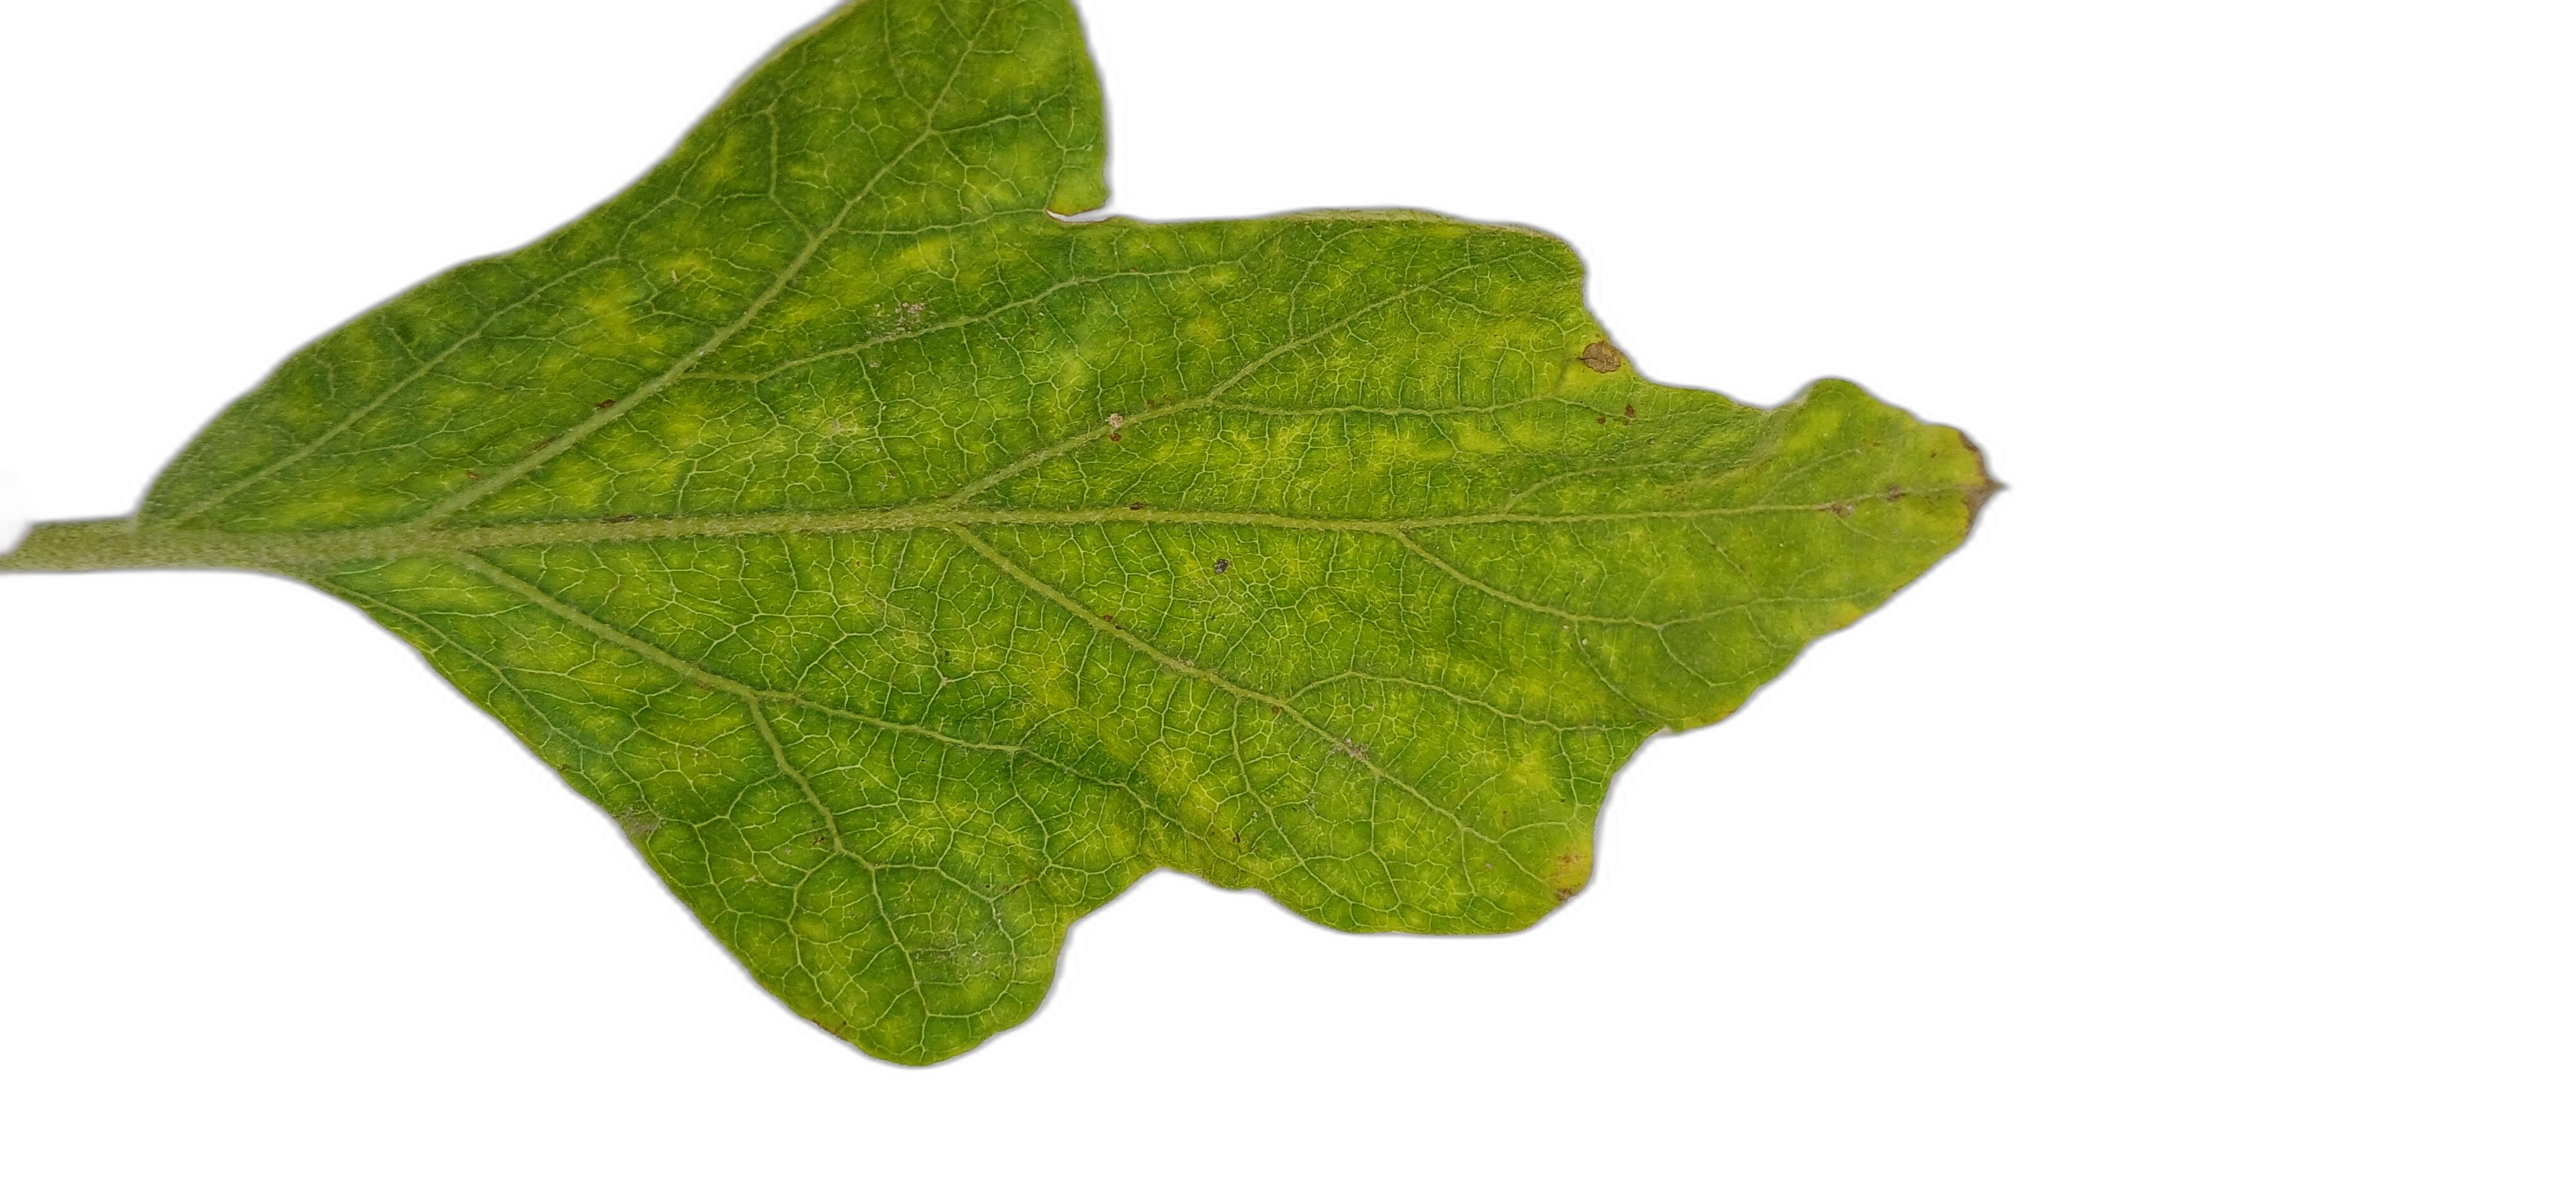
Label: Mosaic Virus Disease